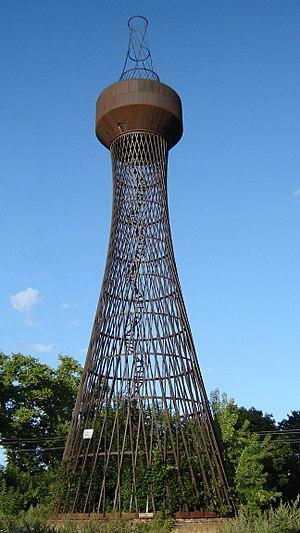
Vladimir Grigorievitch Choukhov, né le 16 août 1853 à Graïvoron et mort le 2 février 1939 à Moscou, est un ingénieur et architecte russe. Il est célèbre pour ses travaux pionniers, à tel point qu'il est parfois surnommé l'« Edison russe ». Ses innovations principales portent sur le génie civil et l'industrie pétrolière : construction des premiers oléoducs pour la société Branobel, invention d'une méthode de craquage thermique en 1891, et surtout conception et réalisation des premières structures hyperboloïdes. Plusieurs tours hyperboloïdes en Russie portent encore son nom, notamment à Moscou et près de Nijni Novgorod.